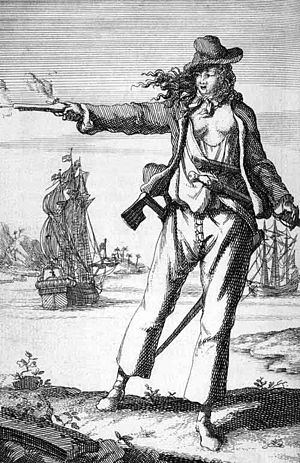
Anne Bonny
Anne Bonny
Anne Bonny var en irsk pirat. Hun var datter af advokaten William Cormac og hans tjenestepige Mary Brennan. Hendes far flygtede fra Irland og bosatte sig med sin tjenestepige og Anne på en plantage i Charleston, South Carolina.